Typography

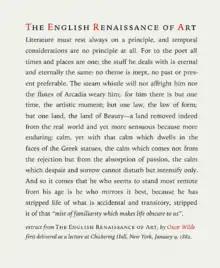
"Text typeset" example in Iowan old style roman, italics, and small caps, optimized at approximately ten words per line, typeface sized at 14 points on 1.4 × leading, with 0.2 points extra tracking using an extract of a lecture by Oscar Wilde "The English Renaissance of Art", 1882

Traditionally, text is "composed" to create a readable, coherent, and visually satisfying block of type that works invisibly, without the awareness of the reader. Even distribution of typeset material, with a minimum of distractions and anomalies, aims to produce clarity and transparency.